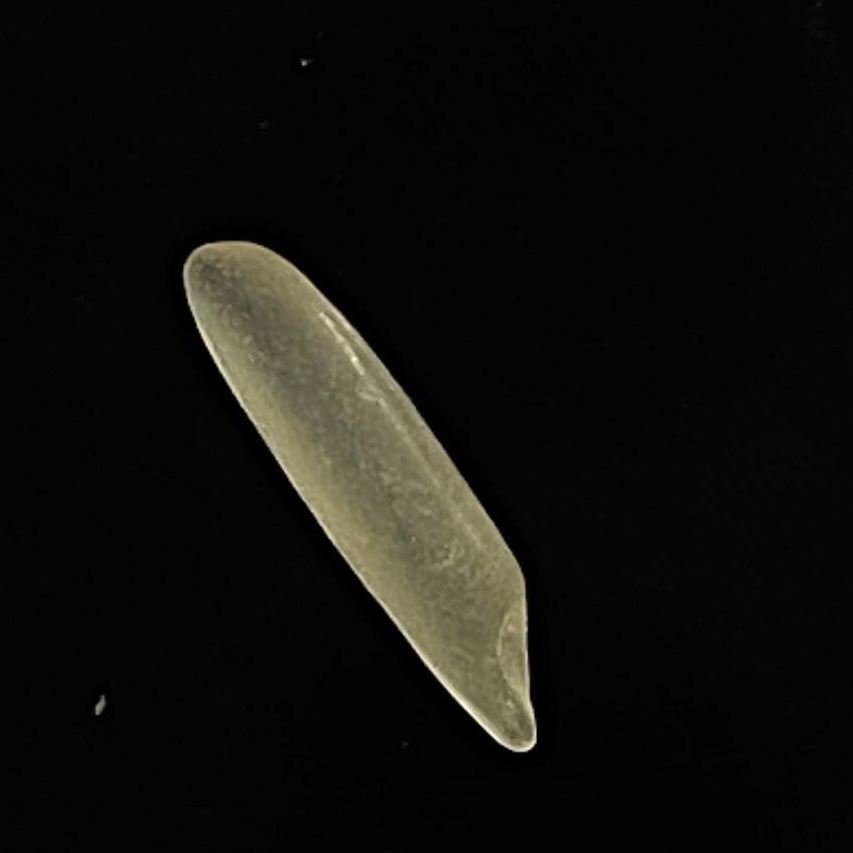
Rice variety: Bashmoti